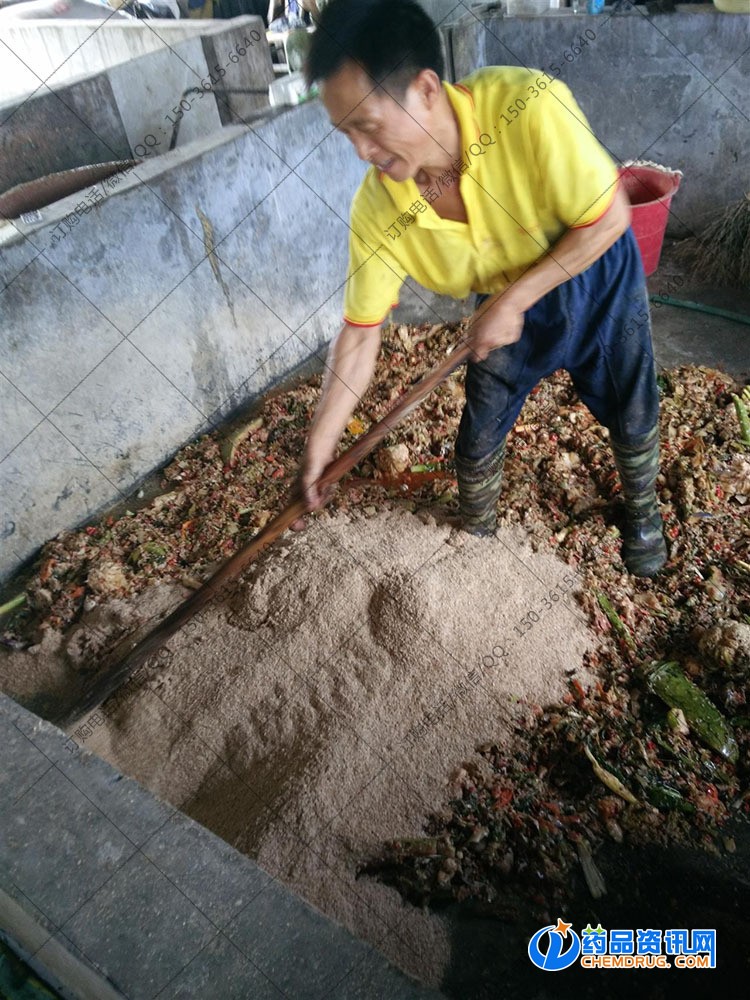
Label: trash